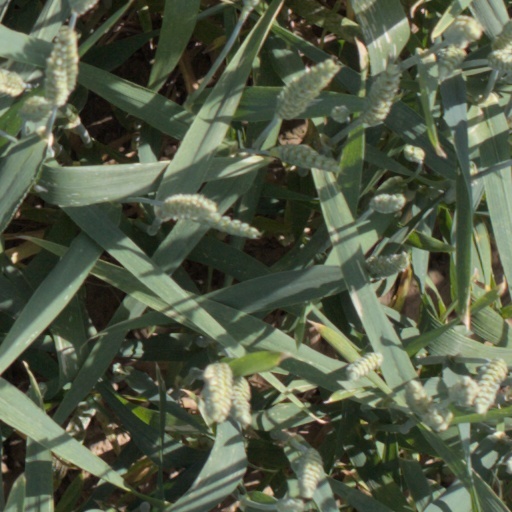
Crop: wheat